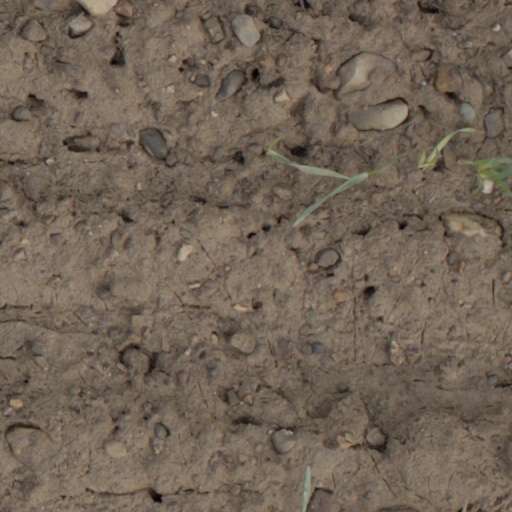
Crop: wheat